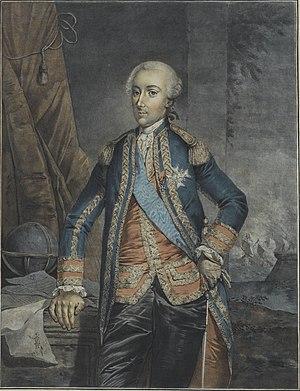
Portrait du Comte d'Estaing
La bataille navale de la Grenade se déroule dans les Antilles le 6 juillet 1779 lors de la guerre d'indépendance des États-Unis. Elle oppose une escadre de la Royal Navy britannique commandée par John Byron aux forces de la Marine française sous les ordres de Charles Henri d'Estaing. C'est la deuxième grande bataille opposant la France et la Grande-Bretagne après le combat d'Ouessant au large de Brest en 1778. Elle intervient alors que le conflit, entré dans la deuxième année de l'engagement français, reste très indécis.
La rue de l'Amiral-d'Estaing est une voie du 16ᵉ arrondissement de Paris, en France.